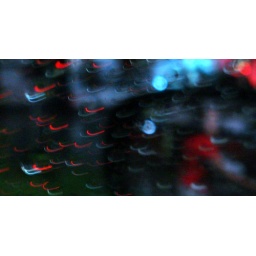
The nike logo appears in raindrops on my window as my daughter Hannah enters the car, as reflected on the car's side mirror